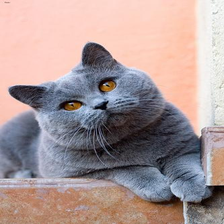
Species: cat
Breed: British Shorthair